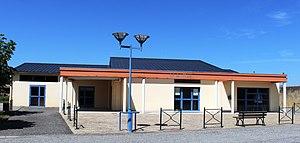
Mairie de Peyrun (Hautes-Pyrénées)
Peyrun est une commune française située dans le département des Hautes-Pyrénées, en région Occitanie.